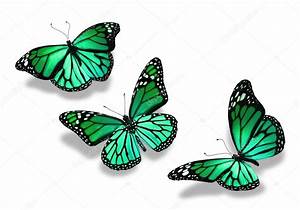
Label: butterfly